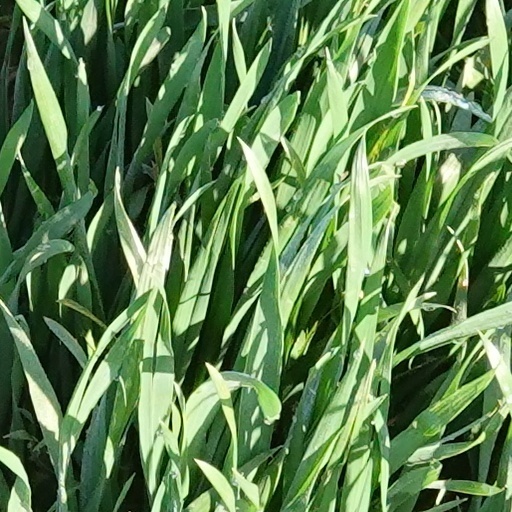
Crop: wheat